Rajan Zed prayer protest

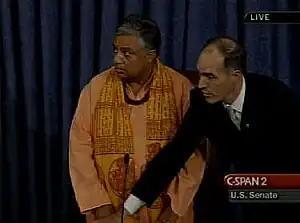
Senator Bob Casey Jr. as the Presiding Officer of the Senate directs that "The Sergeant-at-Arms will restore order in the Senate" as Christian protestors interrupt Guest Chaplain Rajan Zed on July 12, 2007

The Rajan Zed prayer protest were events surrounding the first official offering of a Hindu prayer at the United States Senate.